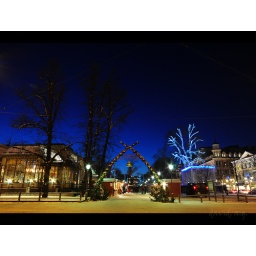
a day after heavy snow fall. city maintenance rocks! all roads clear within 24 hrs.